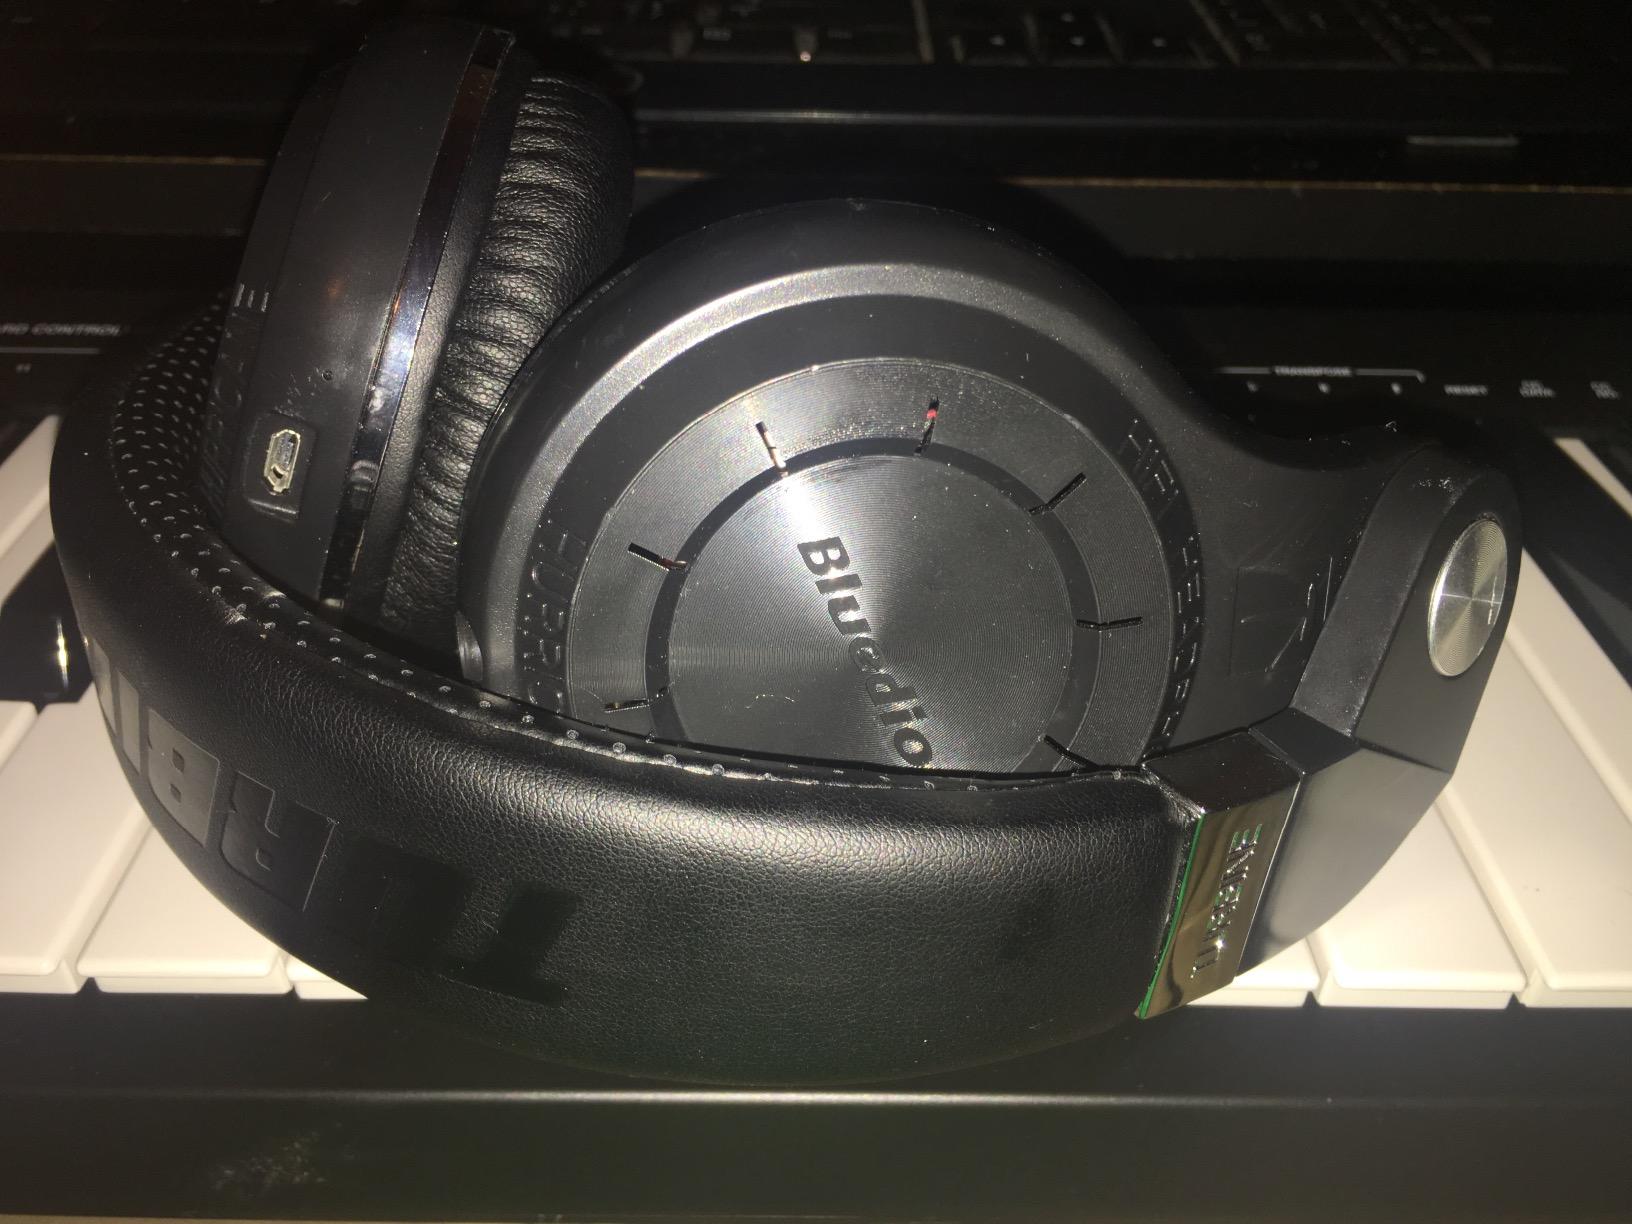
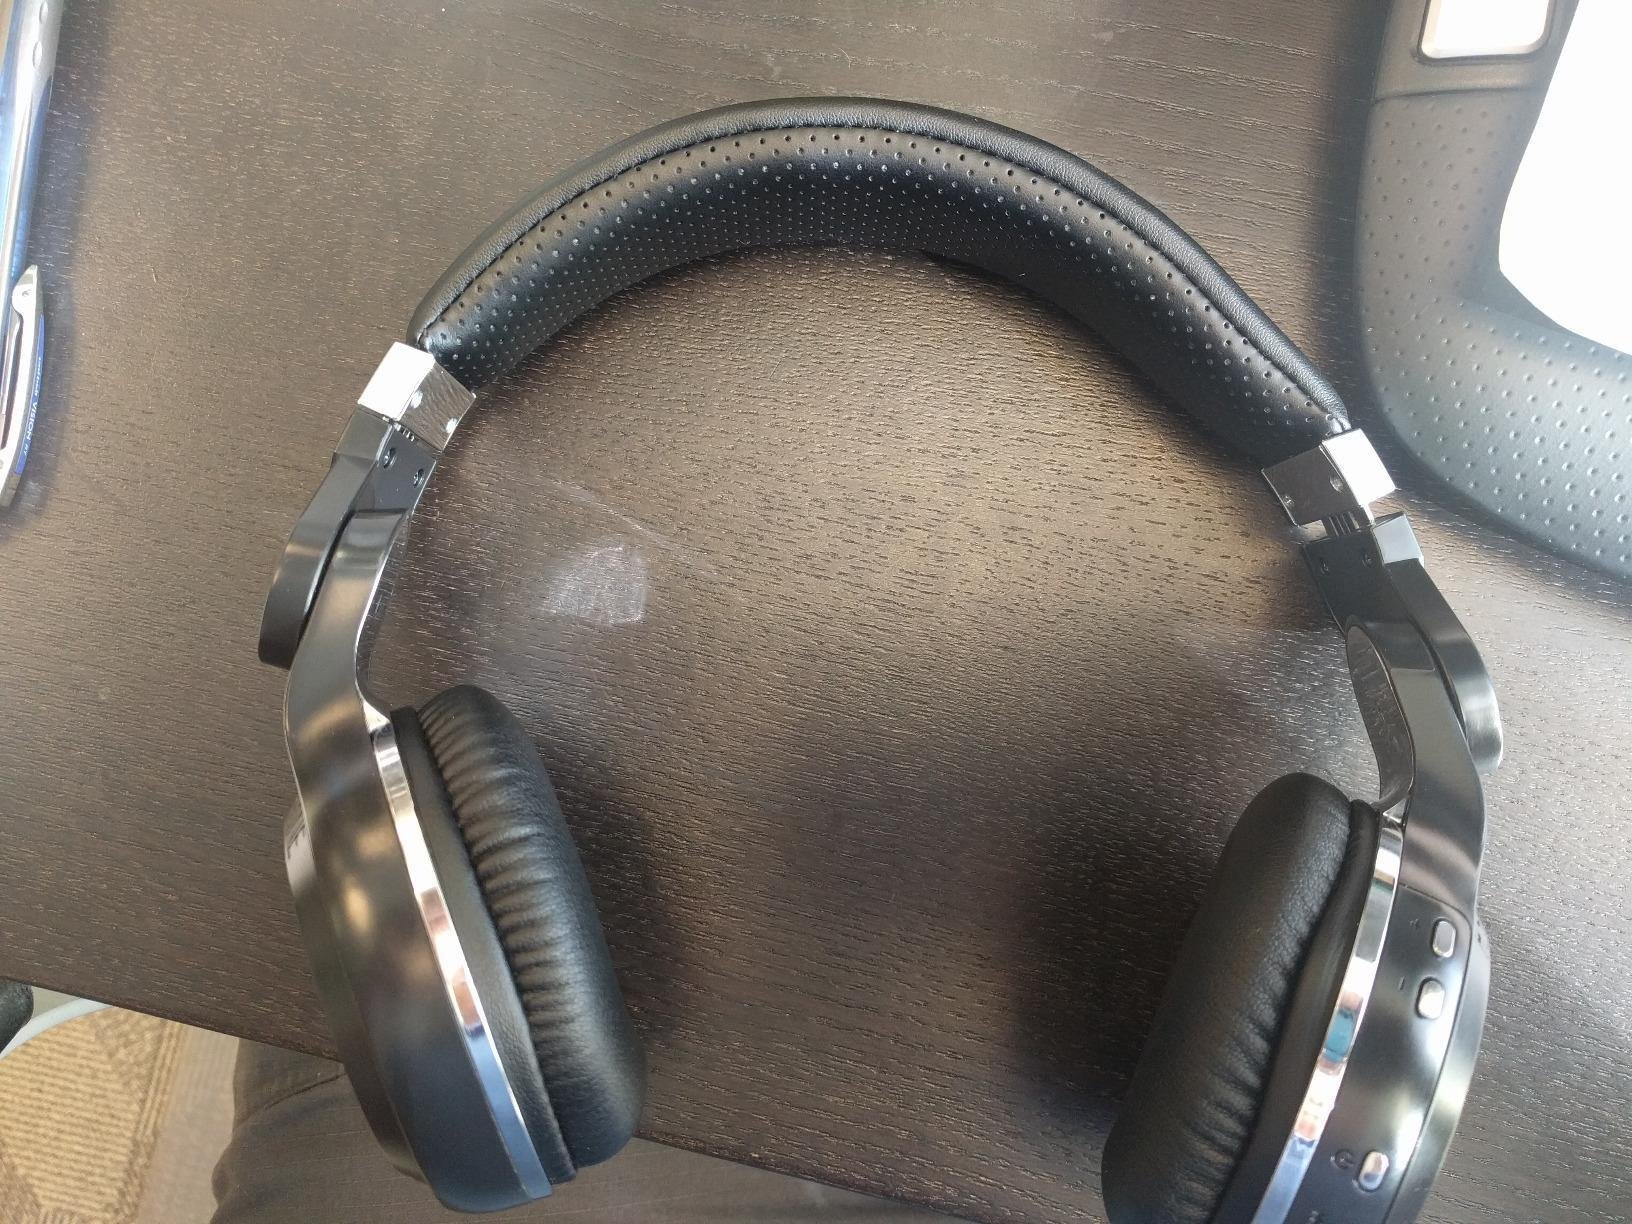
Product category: headphones
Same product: yes